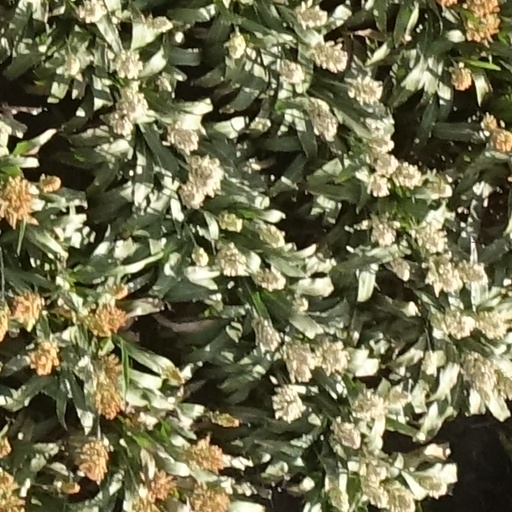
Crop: sorghum